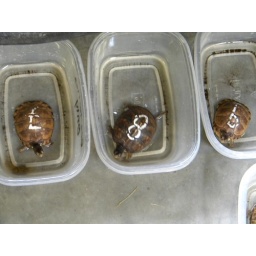
Little wittle box turtles in their feeding containers